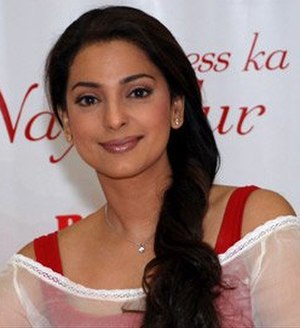
Juhi Chawla
Juhi Chawla er en indisk bollywoodskuespiller fra Punjab, Indien. Hun debuterede i filmen Sultanat i 1986. Juhi Chawla har udover at medvirke i film også været producer. I 1984 vandt hun prisen for nationaldragt i Miss Universe-konkurrencen.